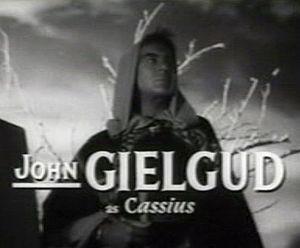
Jules César est un film américain réalisé par Joseph L. Mankiewicz, d'après la pièce éponyme de William Shakespeare, sorti en 1953.